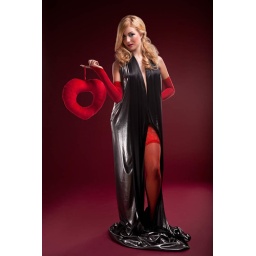
Perfect blonde in a black dress on red background